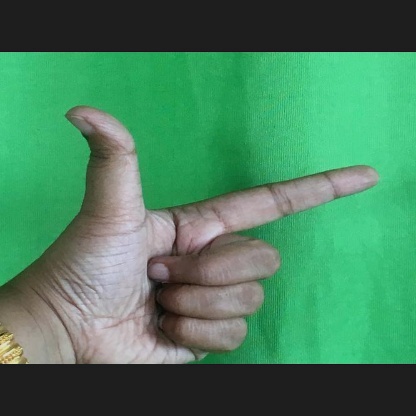
Mudra: Chandrakala